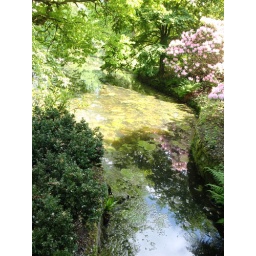
One of the feeder streams for the lake at Lyme house (where Mr Darcy got wet in the BBC adaptation)